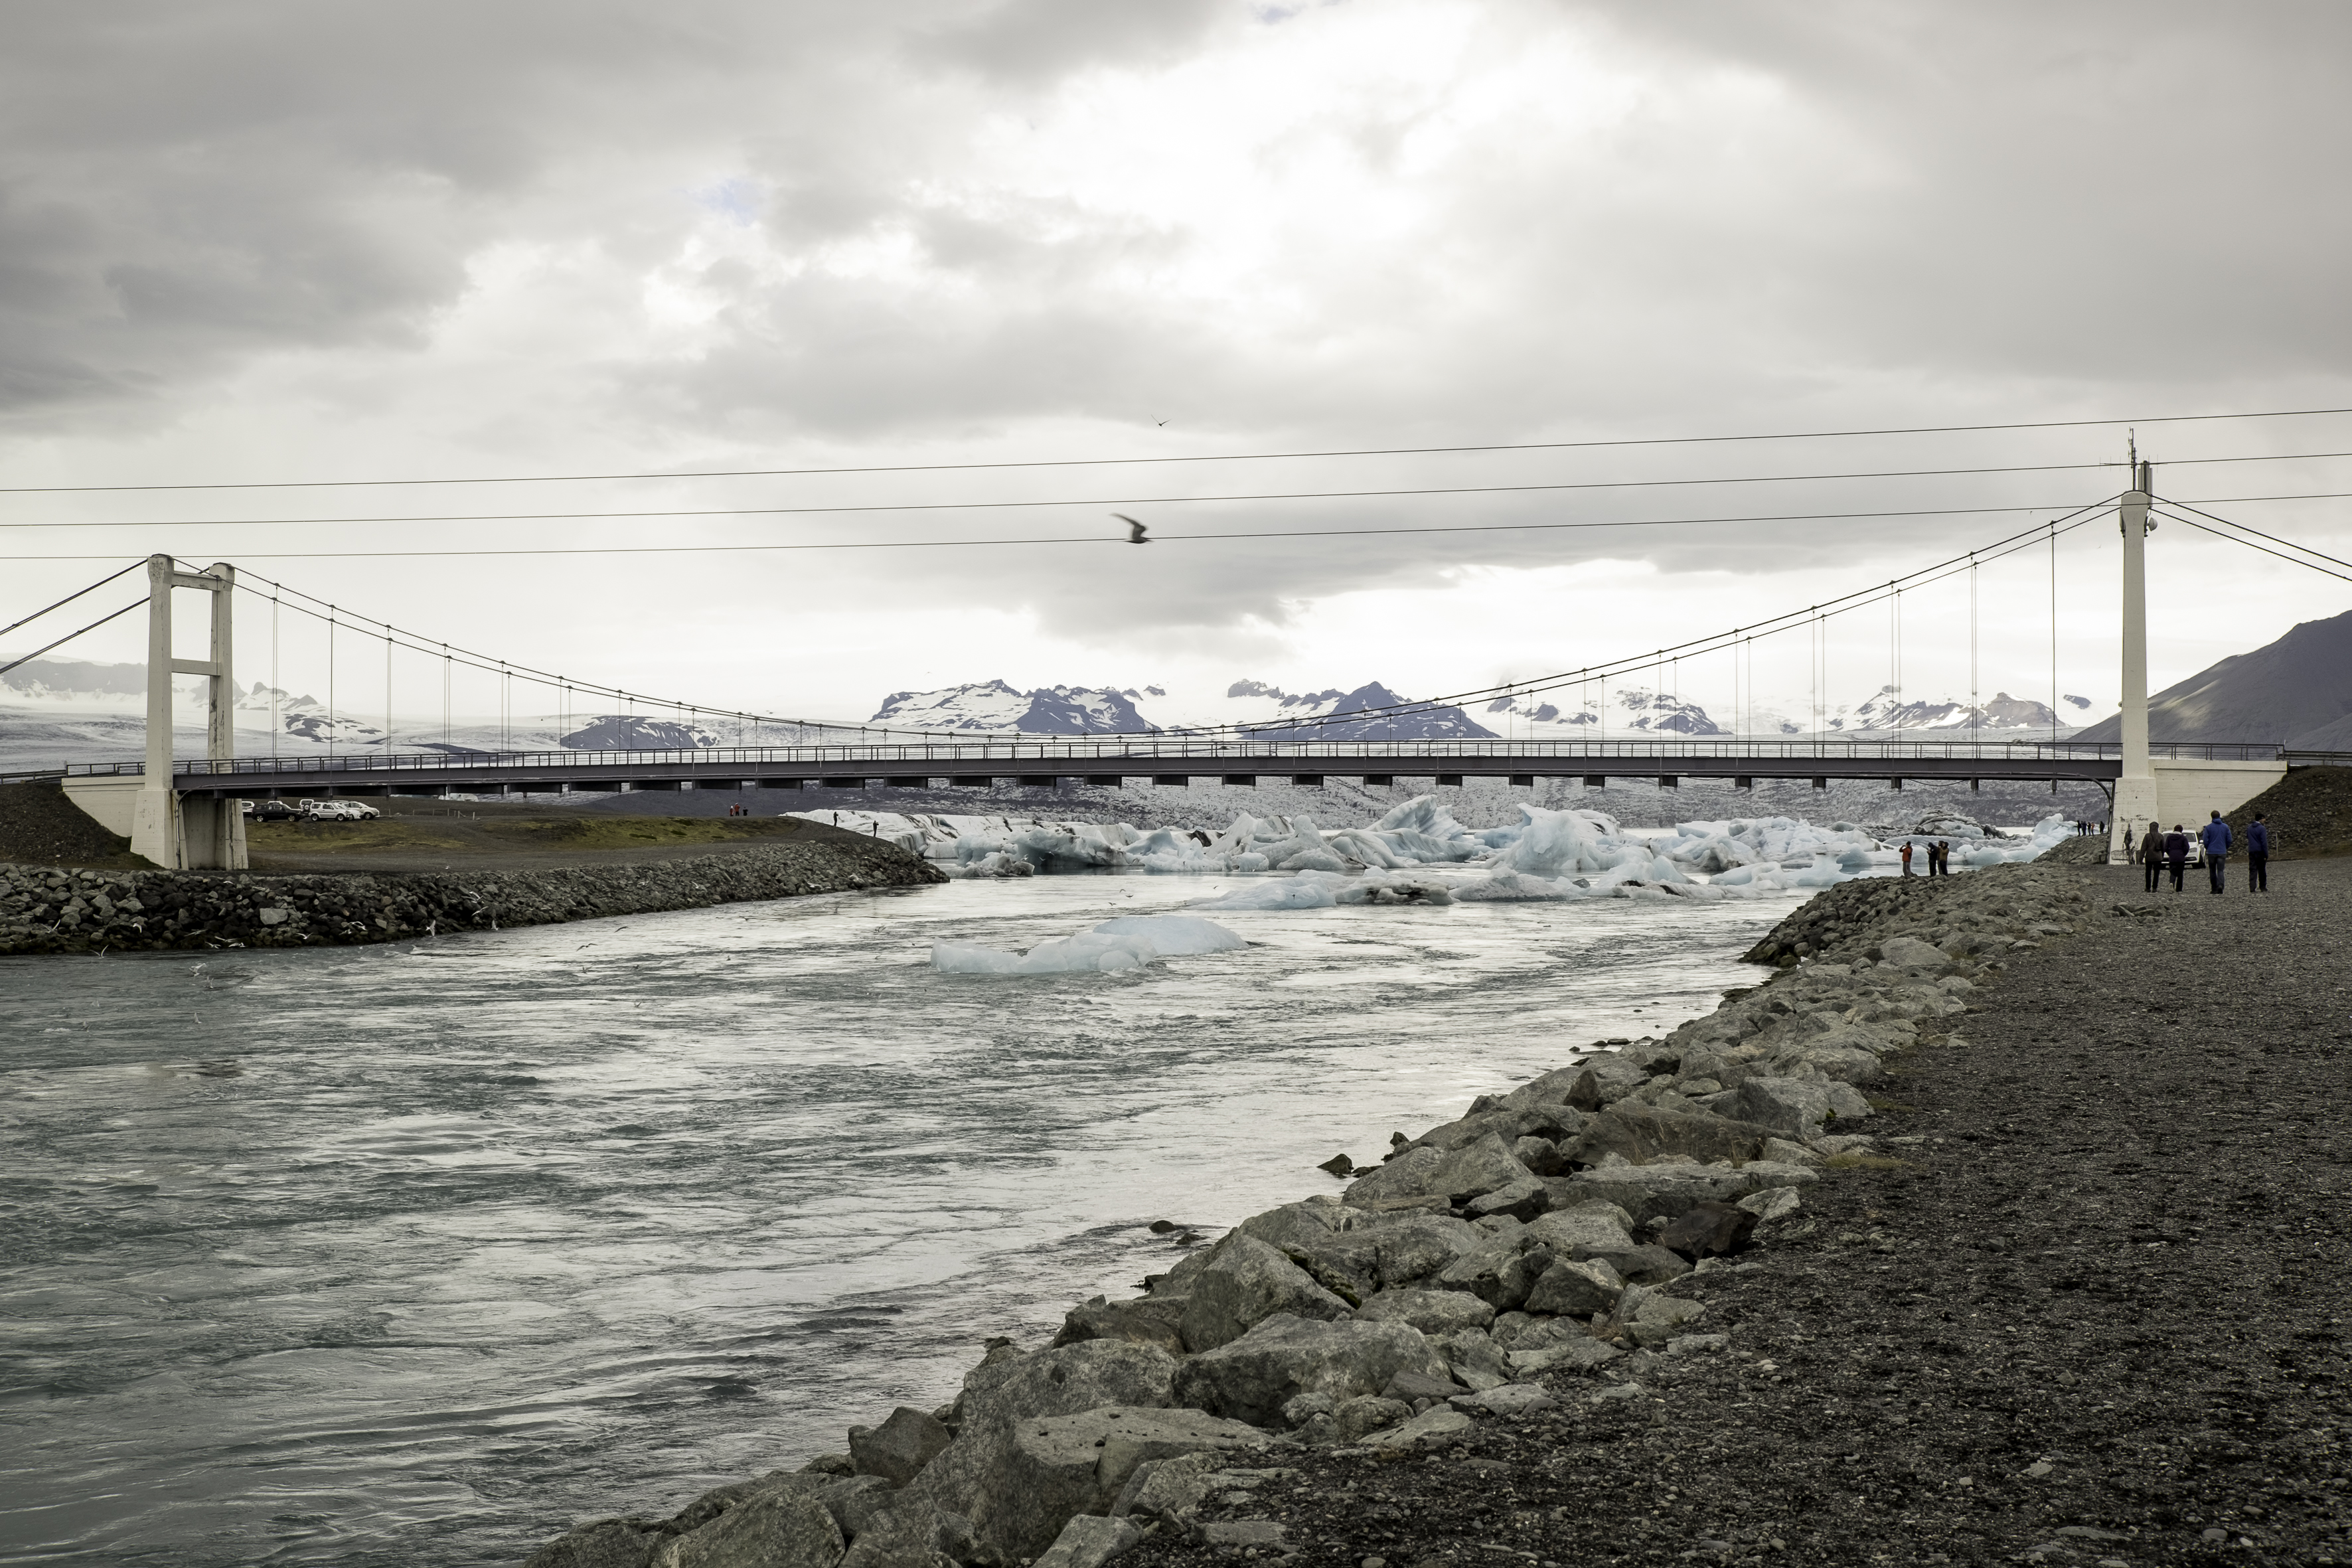
beach, sea, coast, water, ocean, horizon, bridge, shore, wave, pier, river, walkway, travel, fujifilm, bay, iceland, is, fuji, fujixt1, fujix, east, jkulsrln, nonbuilding structure